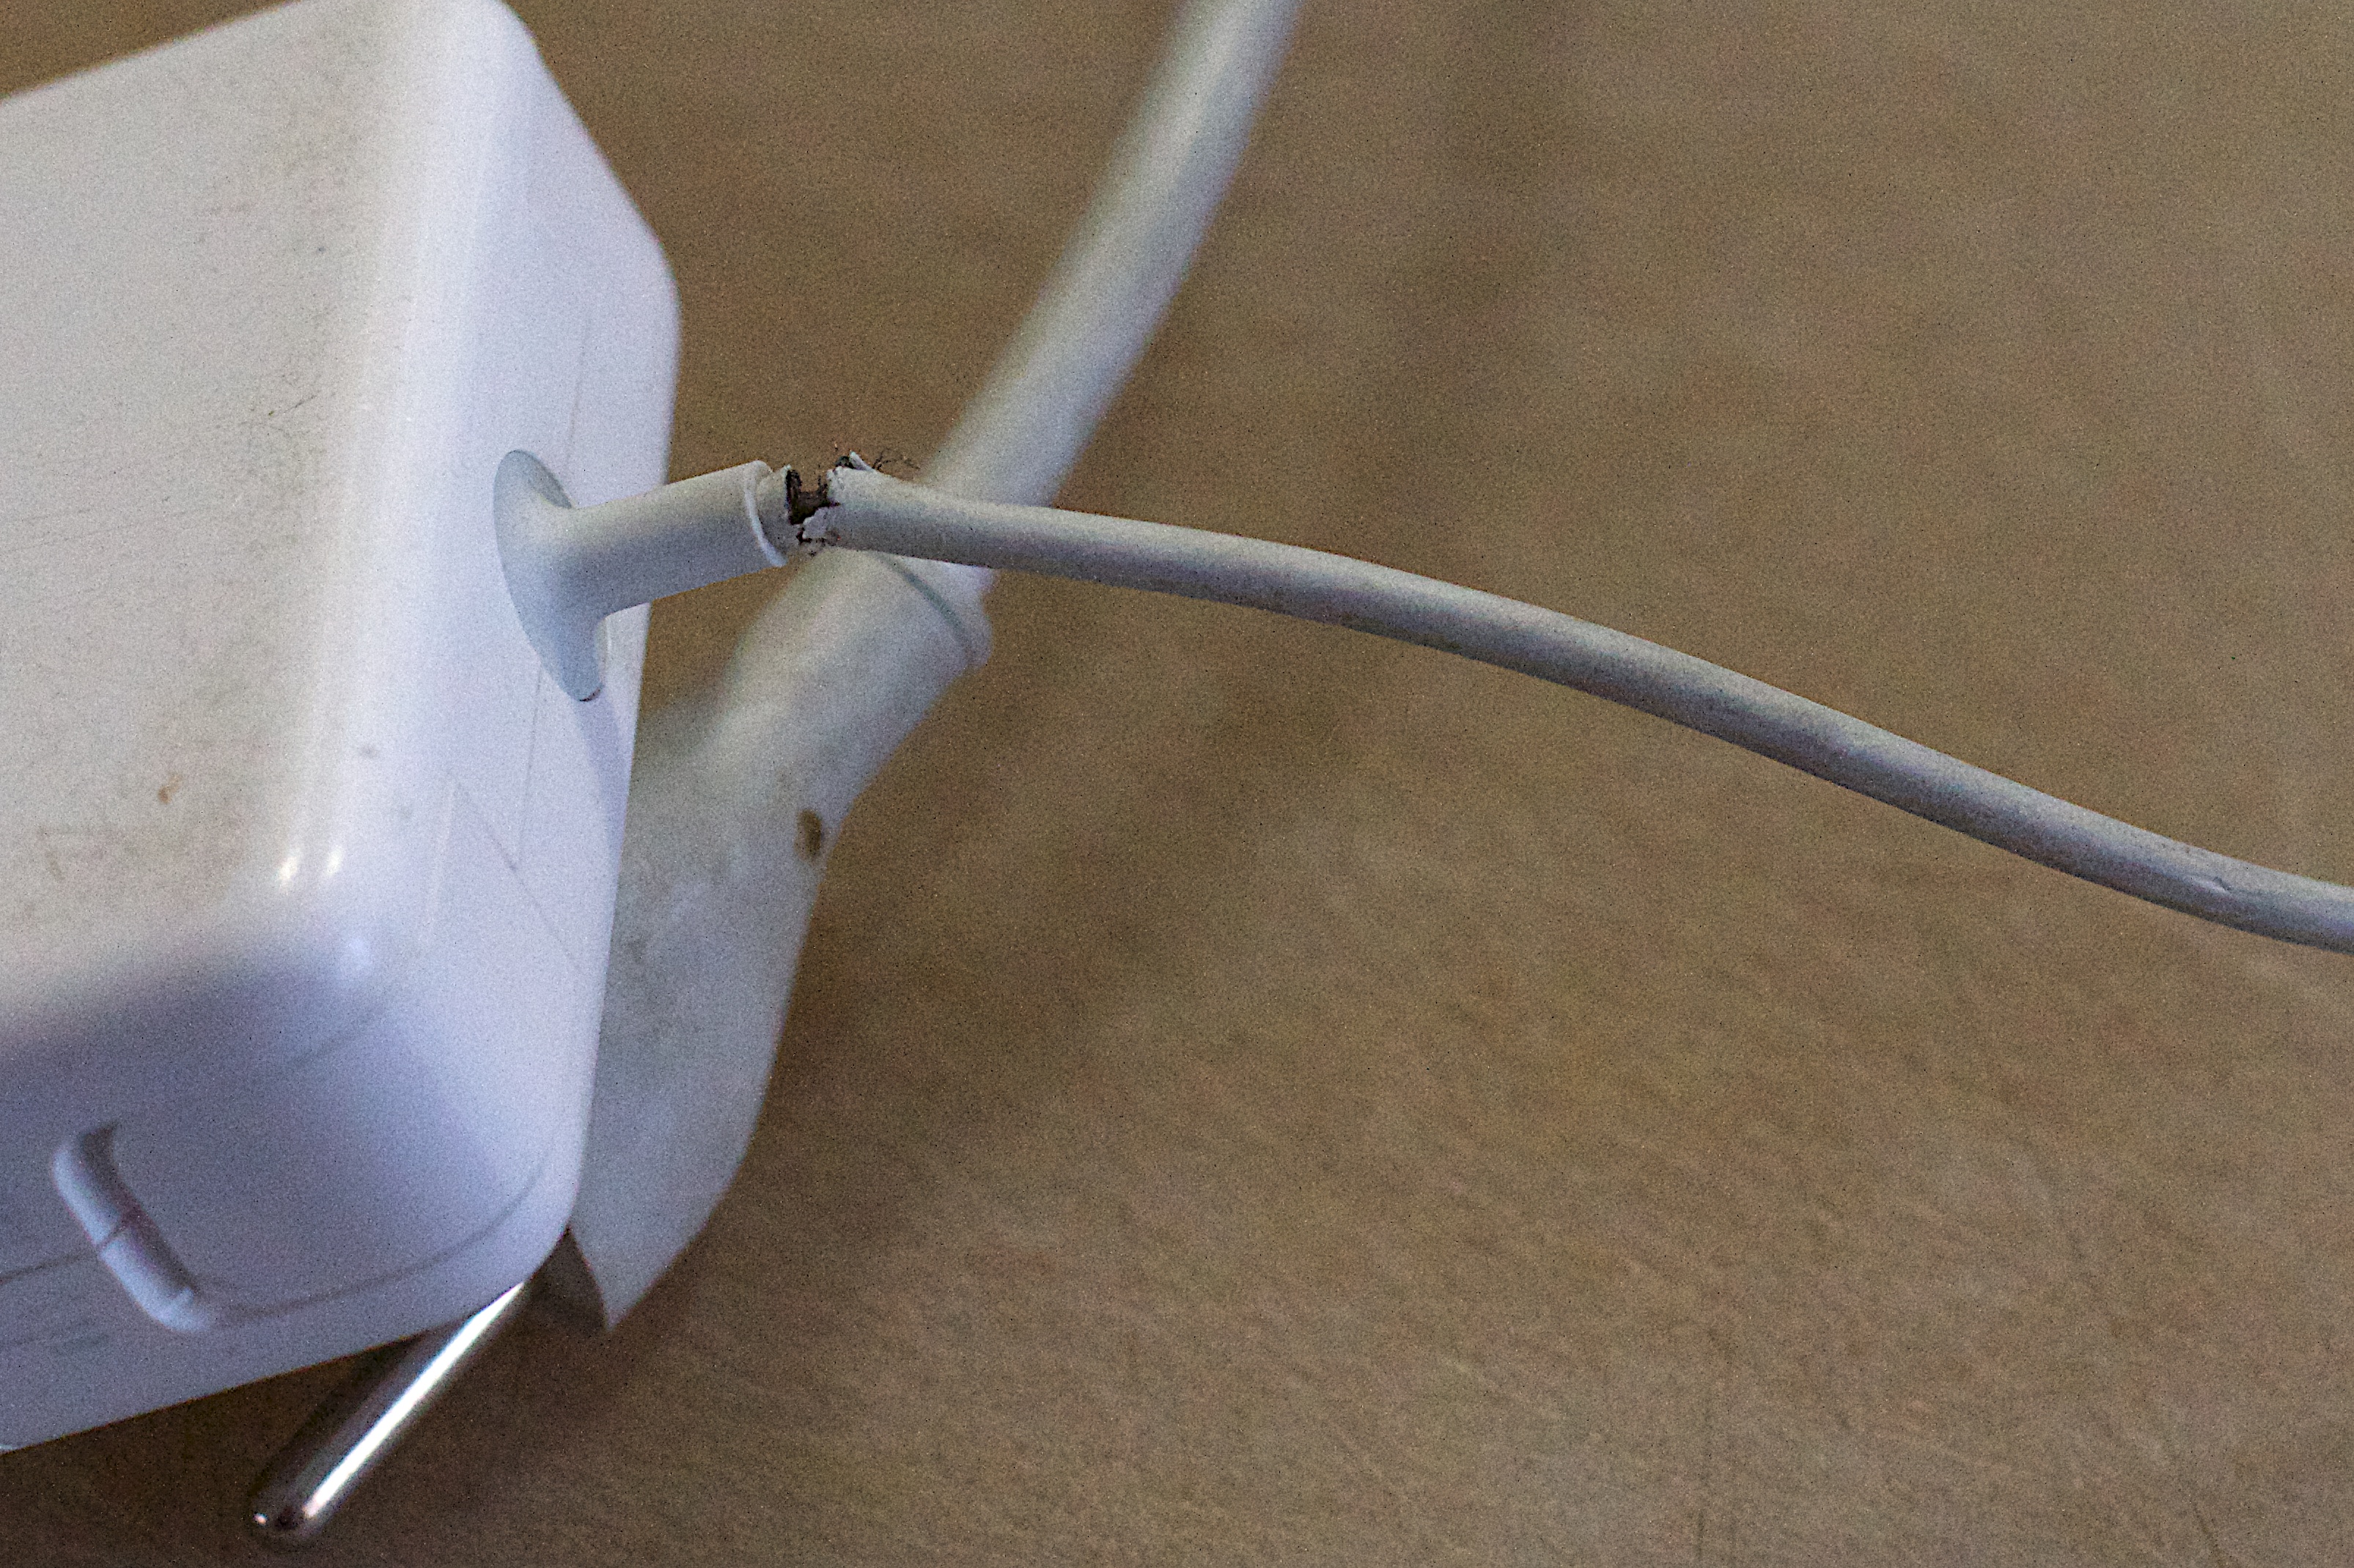
wheel, applefray